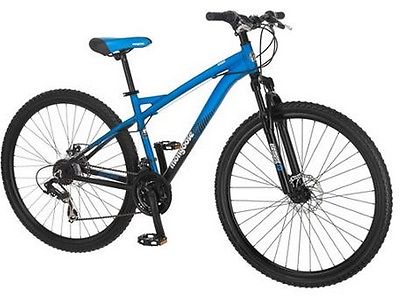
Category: bicycle